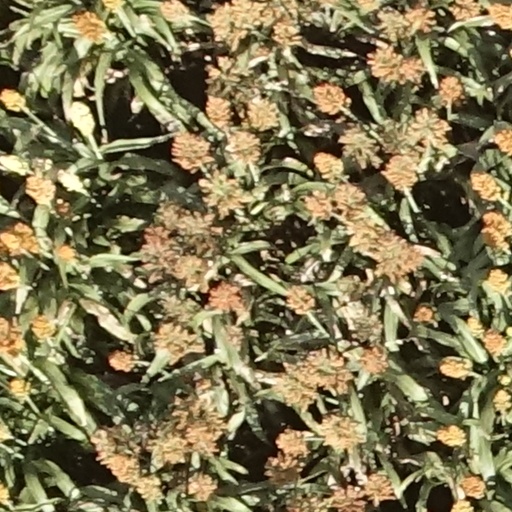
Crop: sorghum